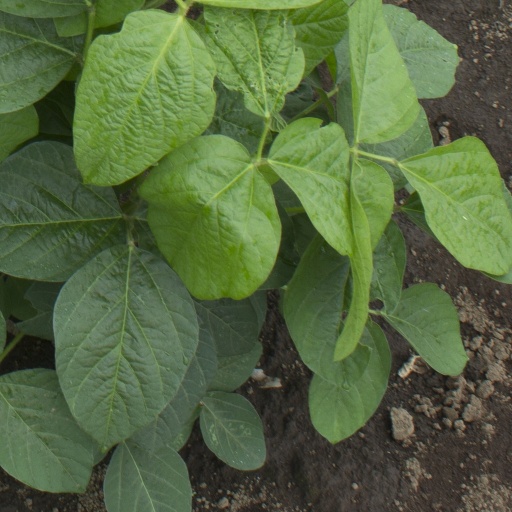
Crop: soybean